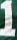
Number: 1